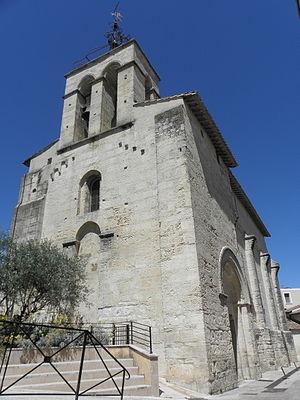
Église Saint-Jean-Baptiste de Castelnau-le-Lez (34). Façade occidentale.
L'église Saint-Jean-Baptiste est une église romane fortifiée située à Castelnau-le-Lez dans le département français de l'Hérault et la région Occitanie.